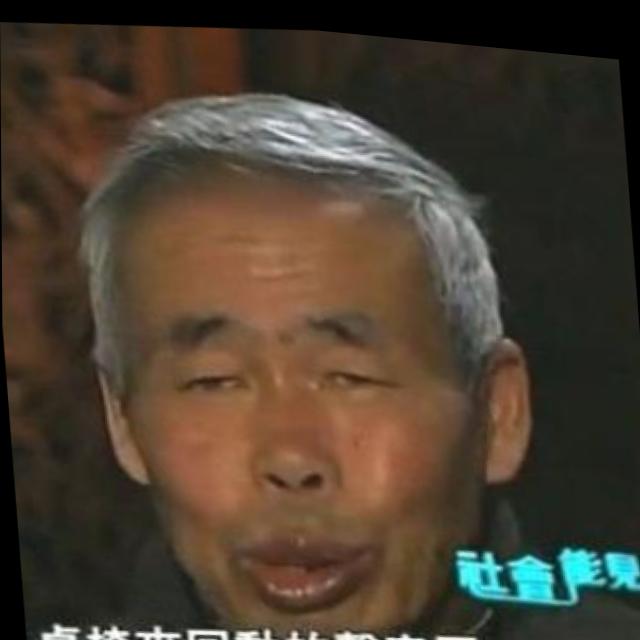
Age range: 45-64